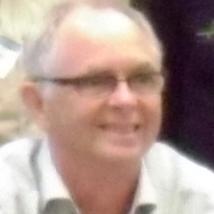
Age: 62